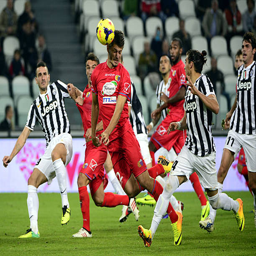
forward heads the ball during the seria a football match vs football team in stadium .